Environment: real
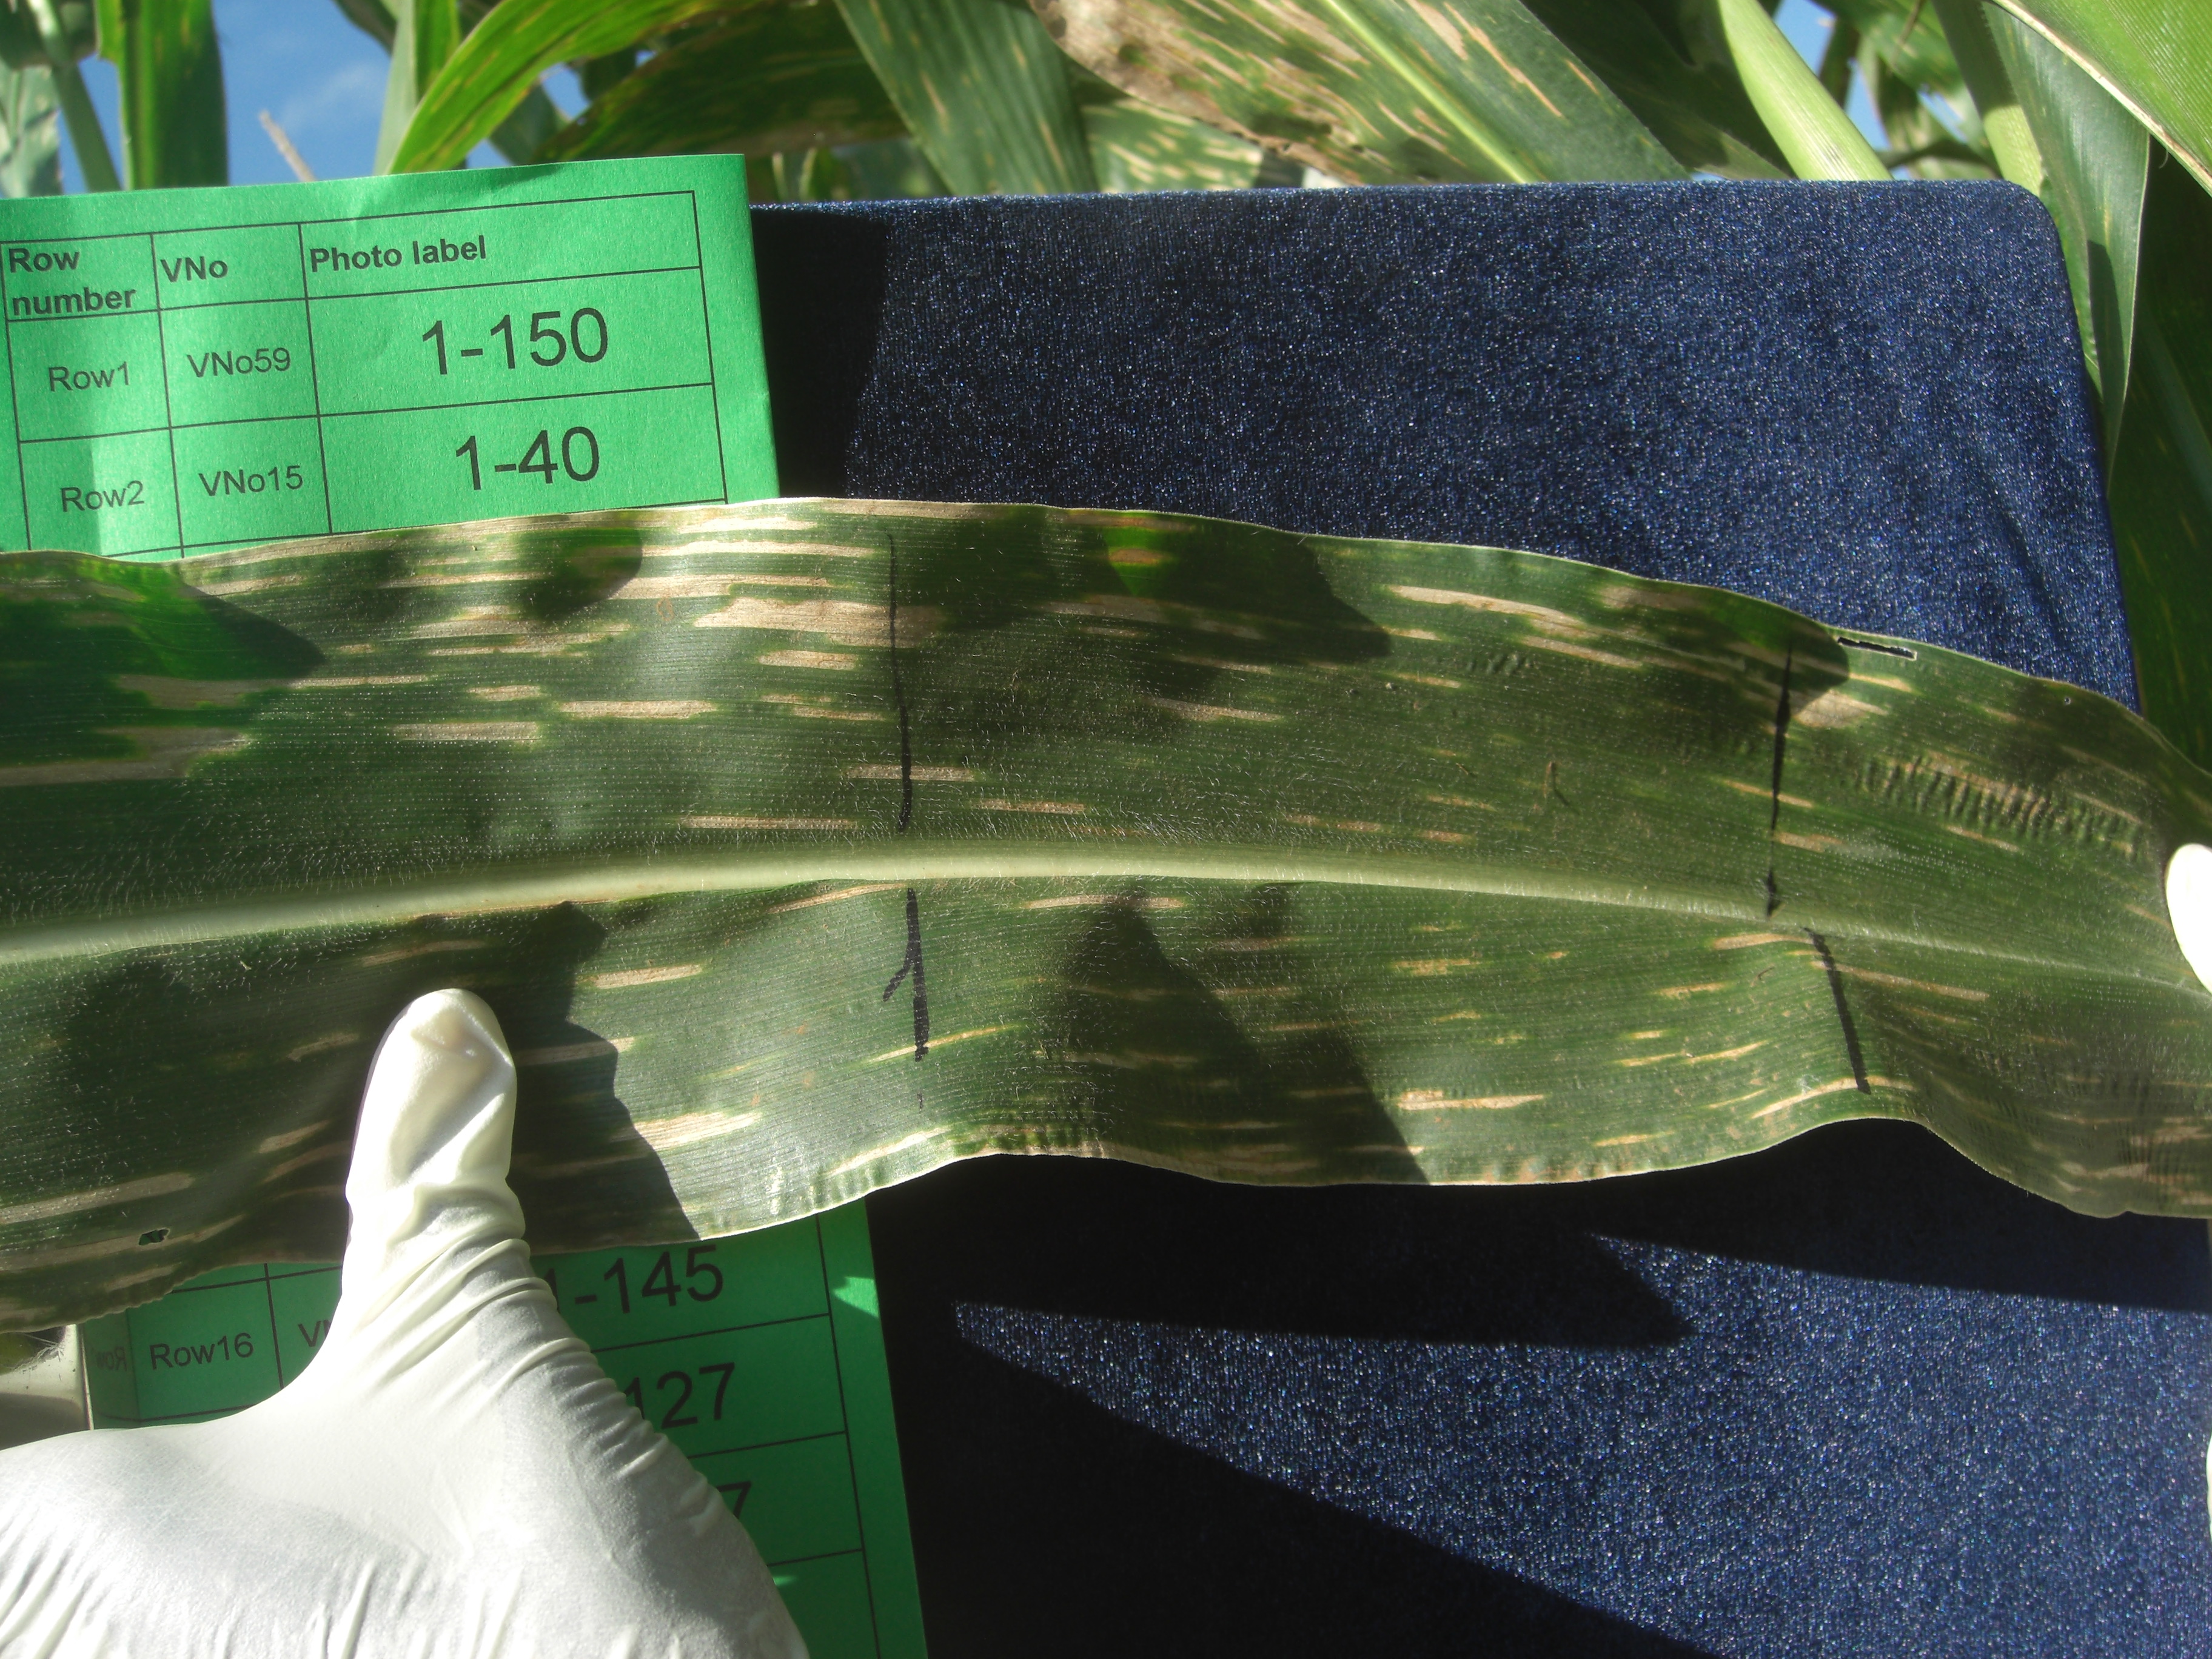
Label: gray_leaf_spot